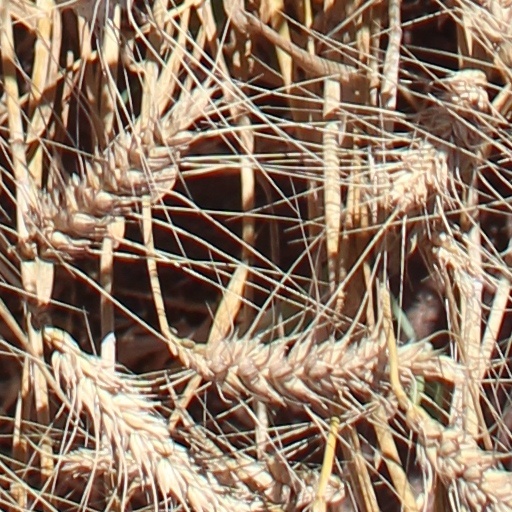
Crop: wheat